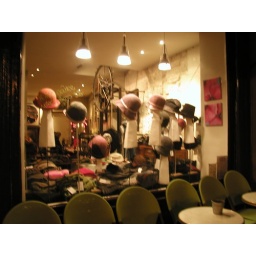
hats in the window